Driver monitoring system

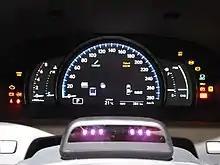
2010 driver monitoring system with LCD night vision cluster

Lexus models that have adopted the Driver Monitoring System to date, listed by model year::